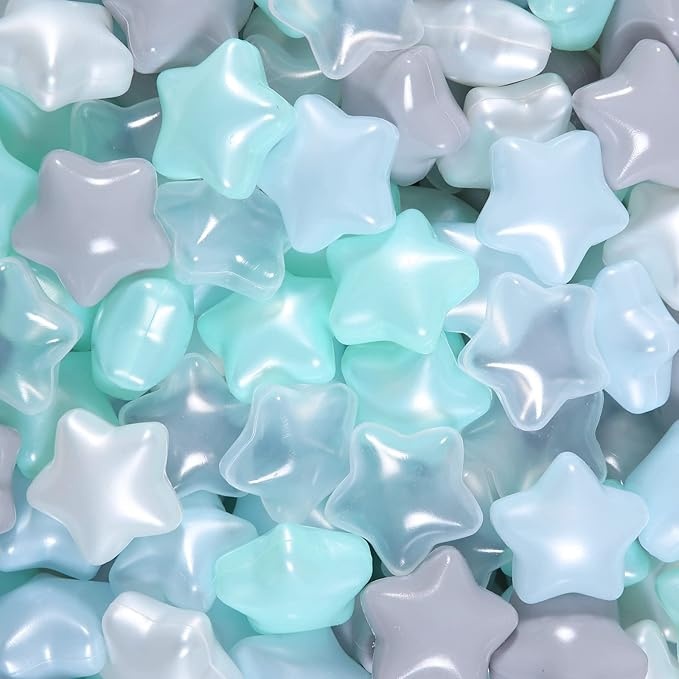
GOGOSO Ball Pit Balls for Toddles, Kids Plastic Balls for BallPit, Pool, Baby Party Accessories, Birthday Decoration 50 100 200 500 1000
About This Durable PVC Material: Made from soft yet durable PVC plastic for long-lasting play. Fun Star Design: Features a fun star pattern in pearl blue, light blue, gray and transparent colors. Non-Toxic and BPA Free: Free of BPA and phthalates for safe play. Crush Proof: Hard yet flexible plastic construction resists breaking. Ideal for Play: Great for imaginative play, parties, beach days, and more. Overview Brand : GOGOSO Material : Plastic Color : Pearl Blue+Light Blue+Gray+Transparent Stars Age Range (Description) : 3 year and up Item Weight : 0.34 Kilograms
Brand: GOGOSO
Category: Toys & Games > Toys > Ball Pits